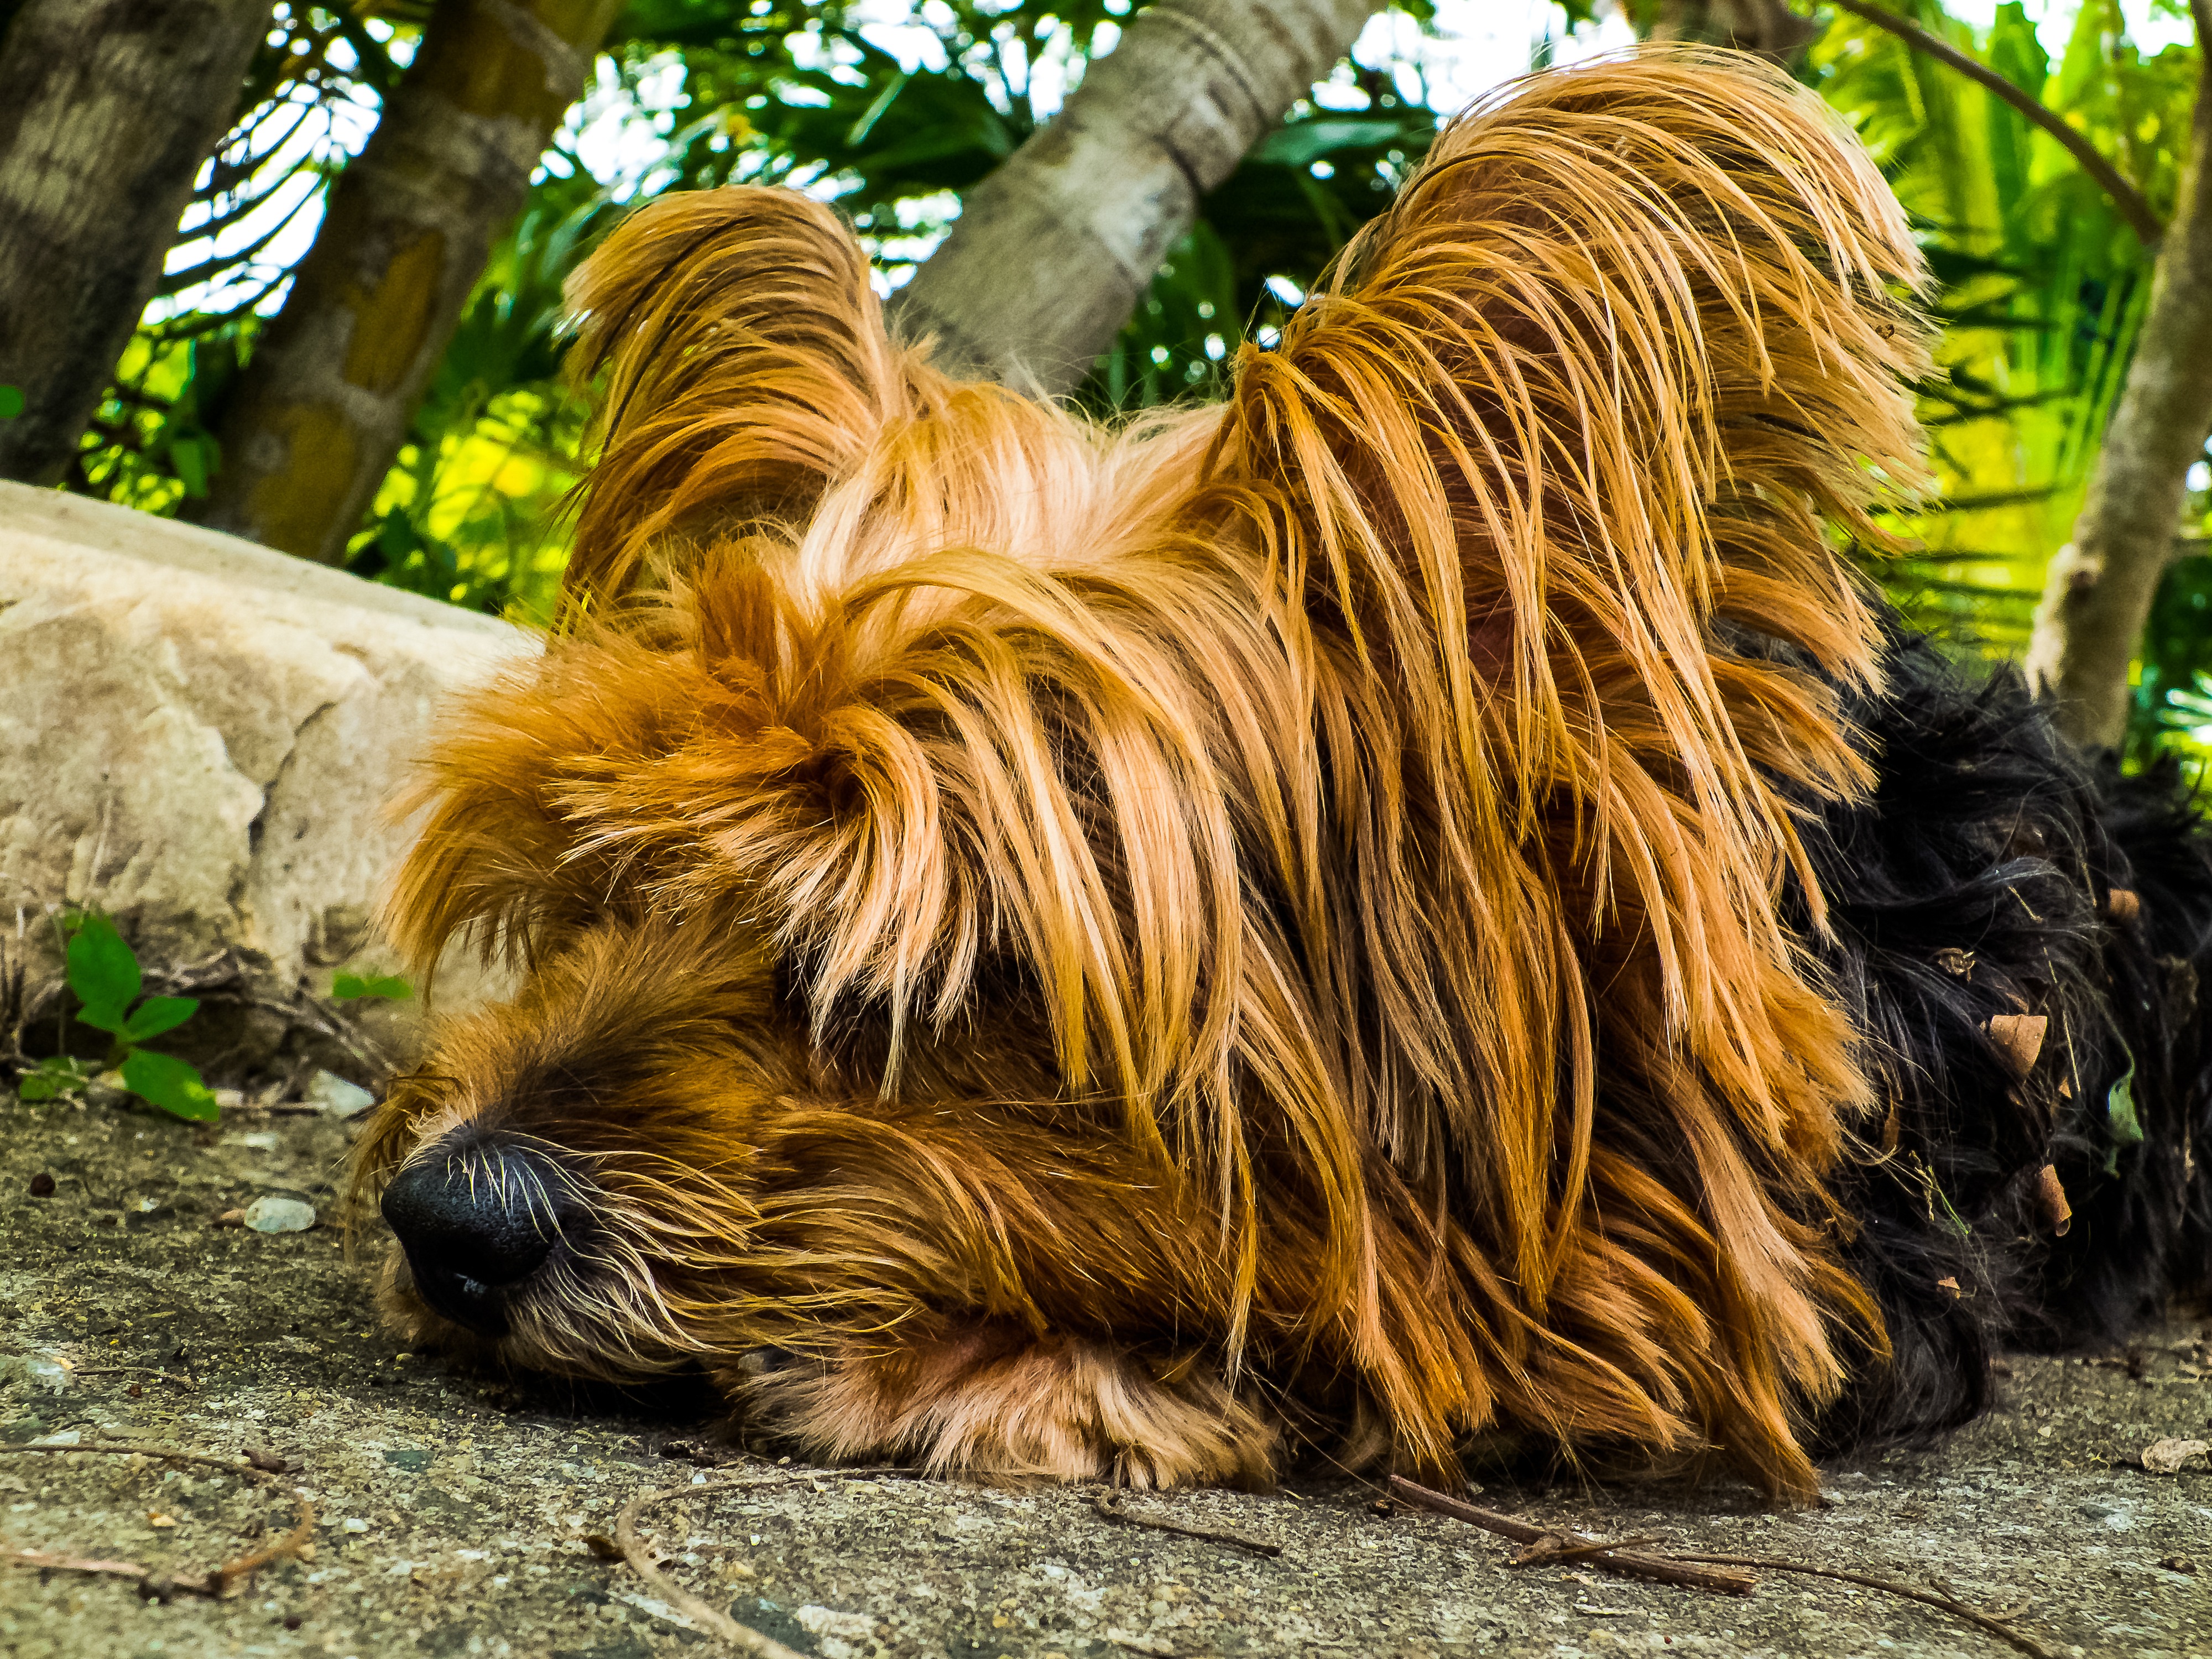
flower, dog, mammal, vertebrate, terrier, yorkshire terrier, cairn terrier, lazy dog, dog like mammal, australian terrier